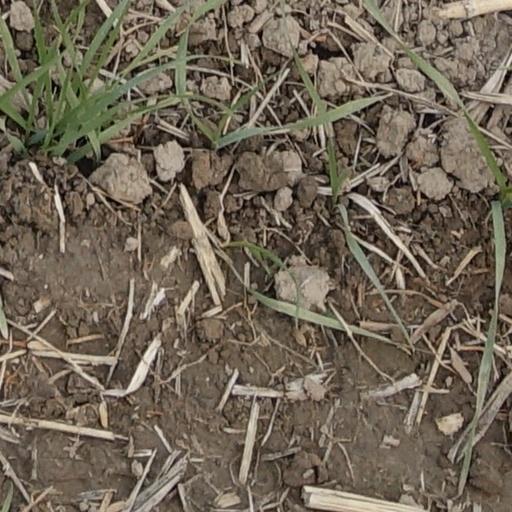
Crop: wheat